Halle Brothers Co.

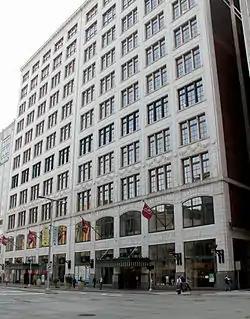
The Halle Building in Cleveland is listed on the National Register of Historic Places

When the flagship store expanded in 1927, "TIME" praised the business for helping to turn the city of Cleveland into a more metropolitan city and compared Halle's to Lord & Taylor, B. Altman & Co., R.H. Stearns, Marshall Field & Co., Bullock's, and Maison Blanche.